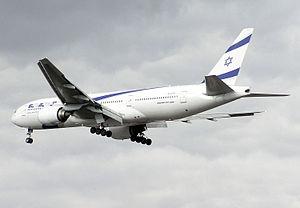
El Al. est la compagnie aérienne porte-drapeau d’Israël. C’est également la plus importante compagnie aérienne du pays. Son vol inaugural a lieu de Genève vers Tel-Aviv en septembre 1948. La compagnie dessert aujourd'hui 49 destinations sur quatre continents. Comme compagnie nationale de l'État d'Israël, El Al a joué un rôle dans les efforts humanitaires lors des missions en Éthiopie ou au Yémen. D'autre part, El Al est considérée comme la compagnie aérienne la plus vigilante sur le plan de la sécurité, pour notamment empêcher ou réduire l'impact d'attentats terroristes.